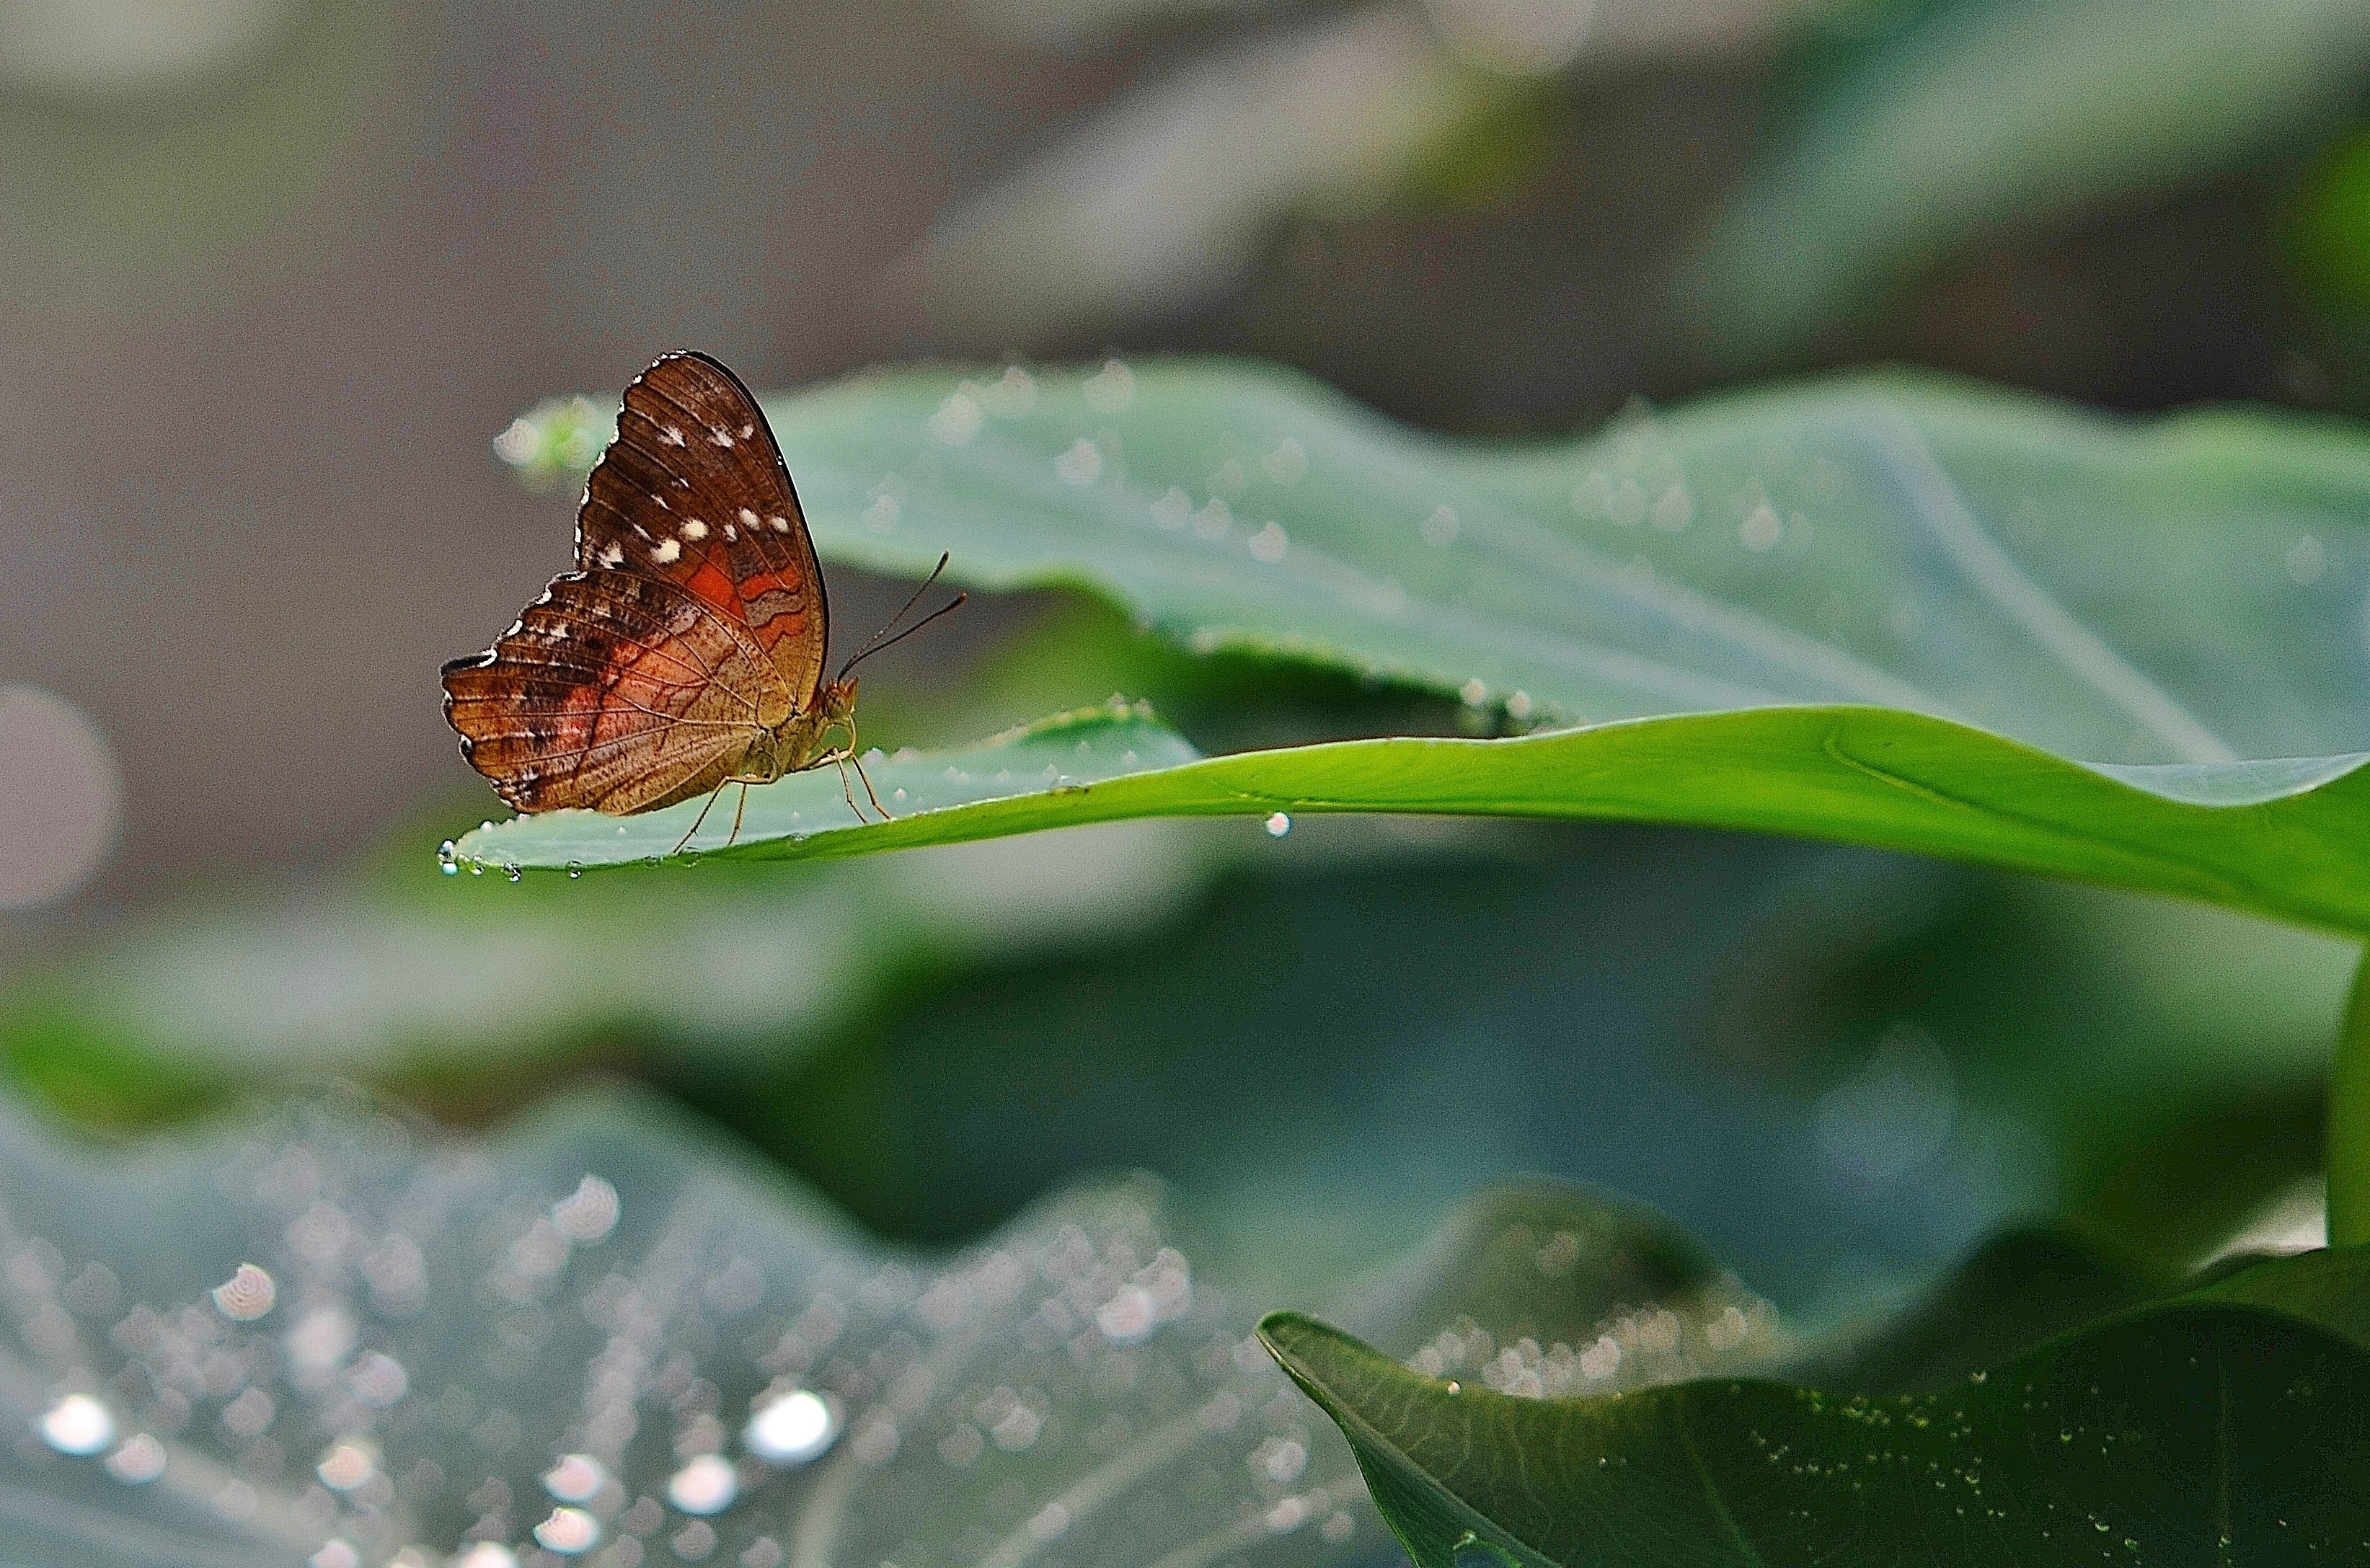
nature, photography, leaf, flower, animal, fly, summer, wildlife, green, insect, macro, botany, butterfly, flora, fauna, invertebrate, close up, wings, macro photography, plant stem, moths and butterflies